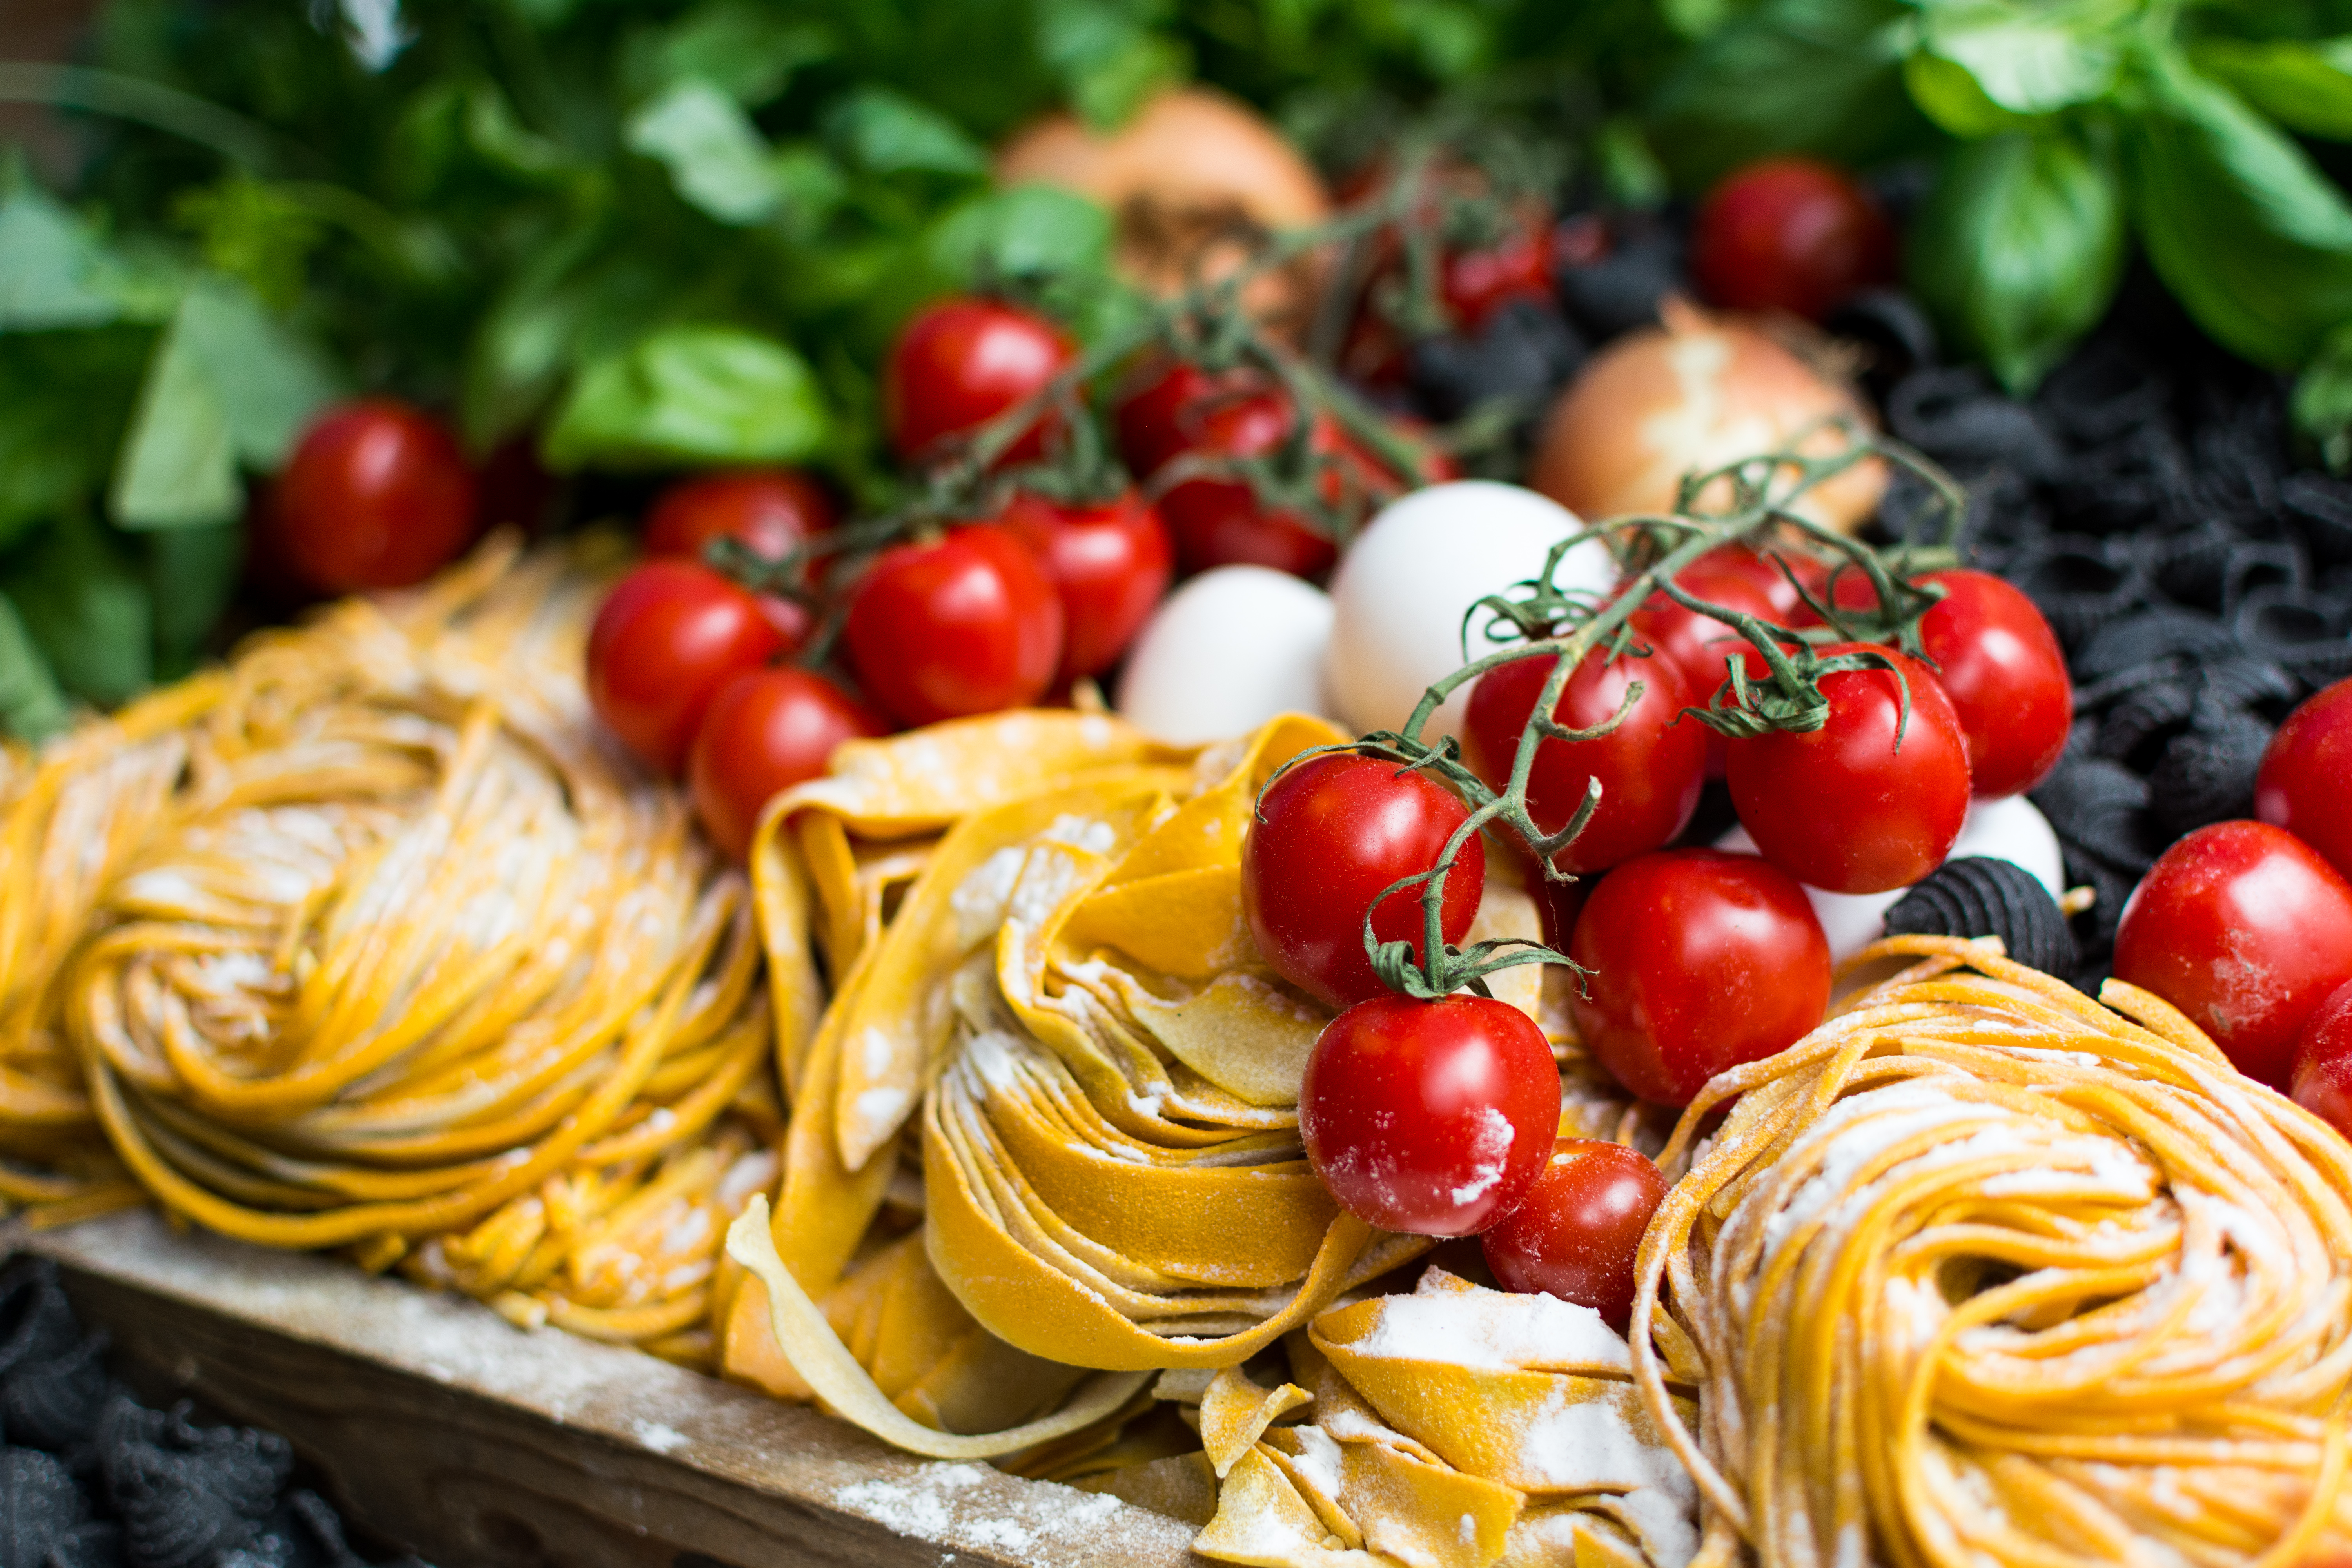
food, natural foods, fruit, cuisine, local food, tomato, ingredient, solanum, produce, plant, vegetable, cherry tomatoes, vegetarian food, dish, capellini, tagliatelle, vegan nutrition, italian food, nightshade family